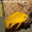
Label: aquarium_fish